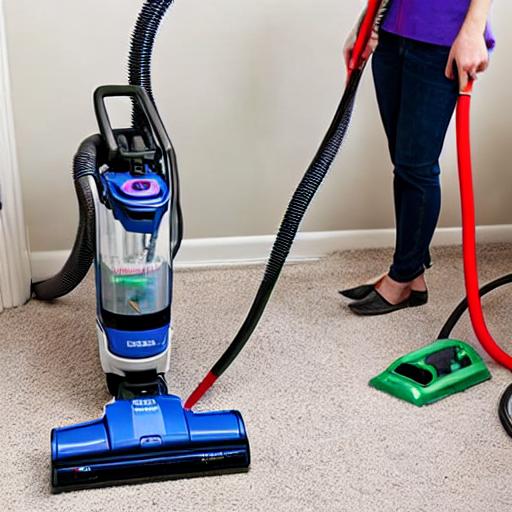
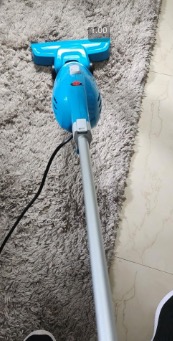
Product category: items_vacuum
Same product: no